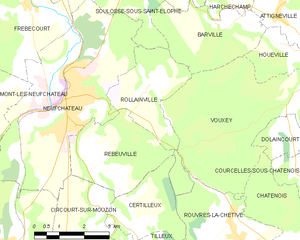
Carte des communes françaises Rollainville